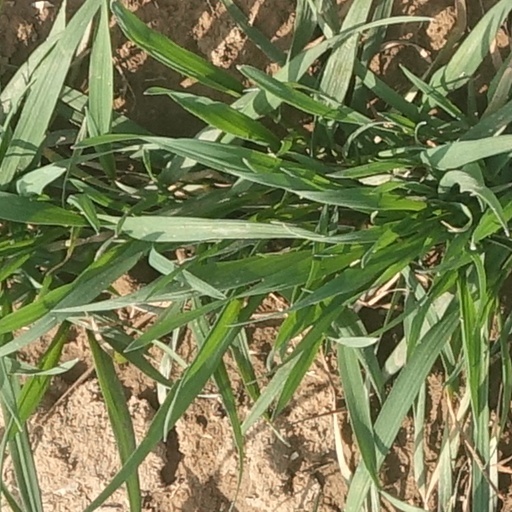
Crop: wheat